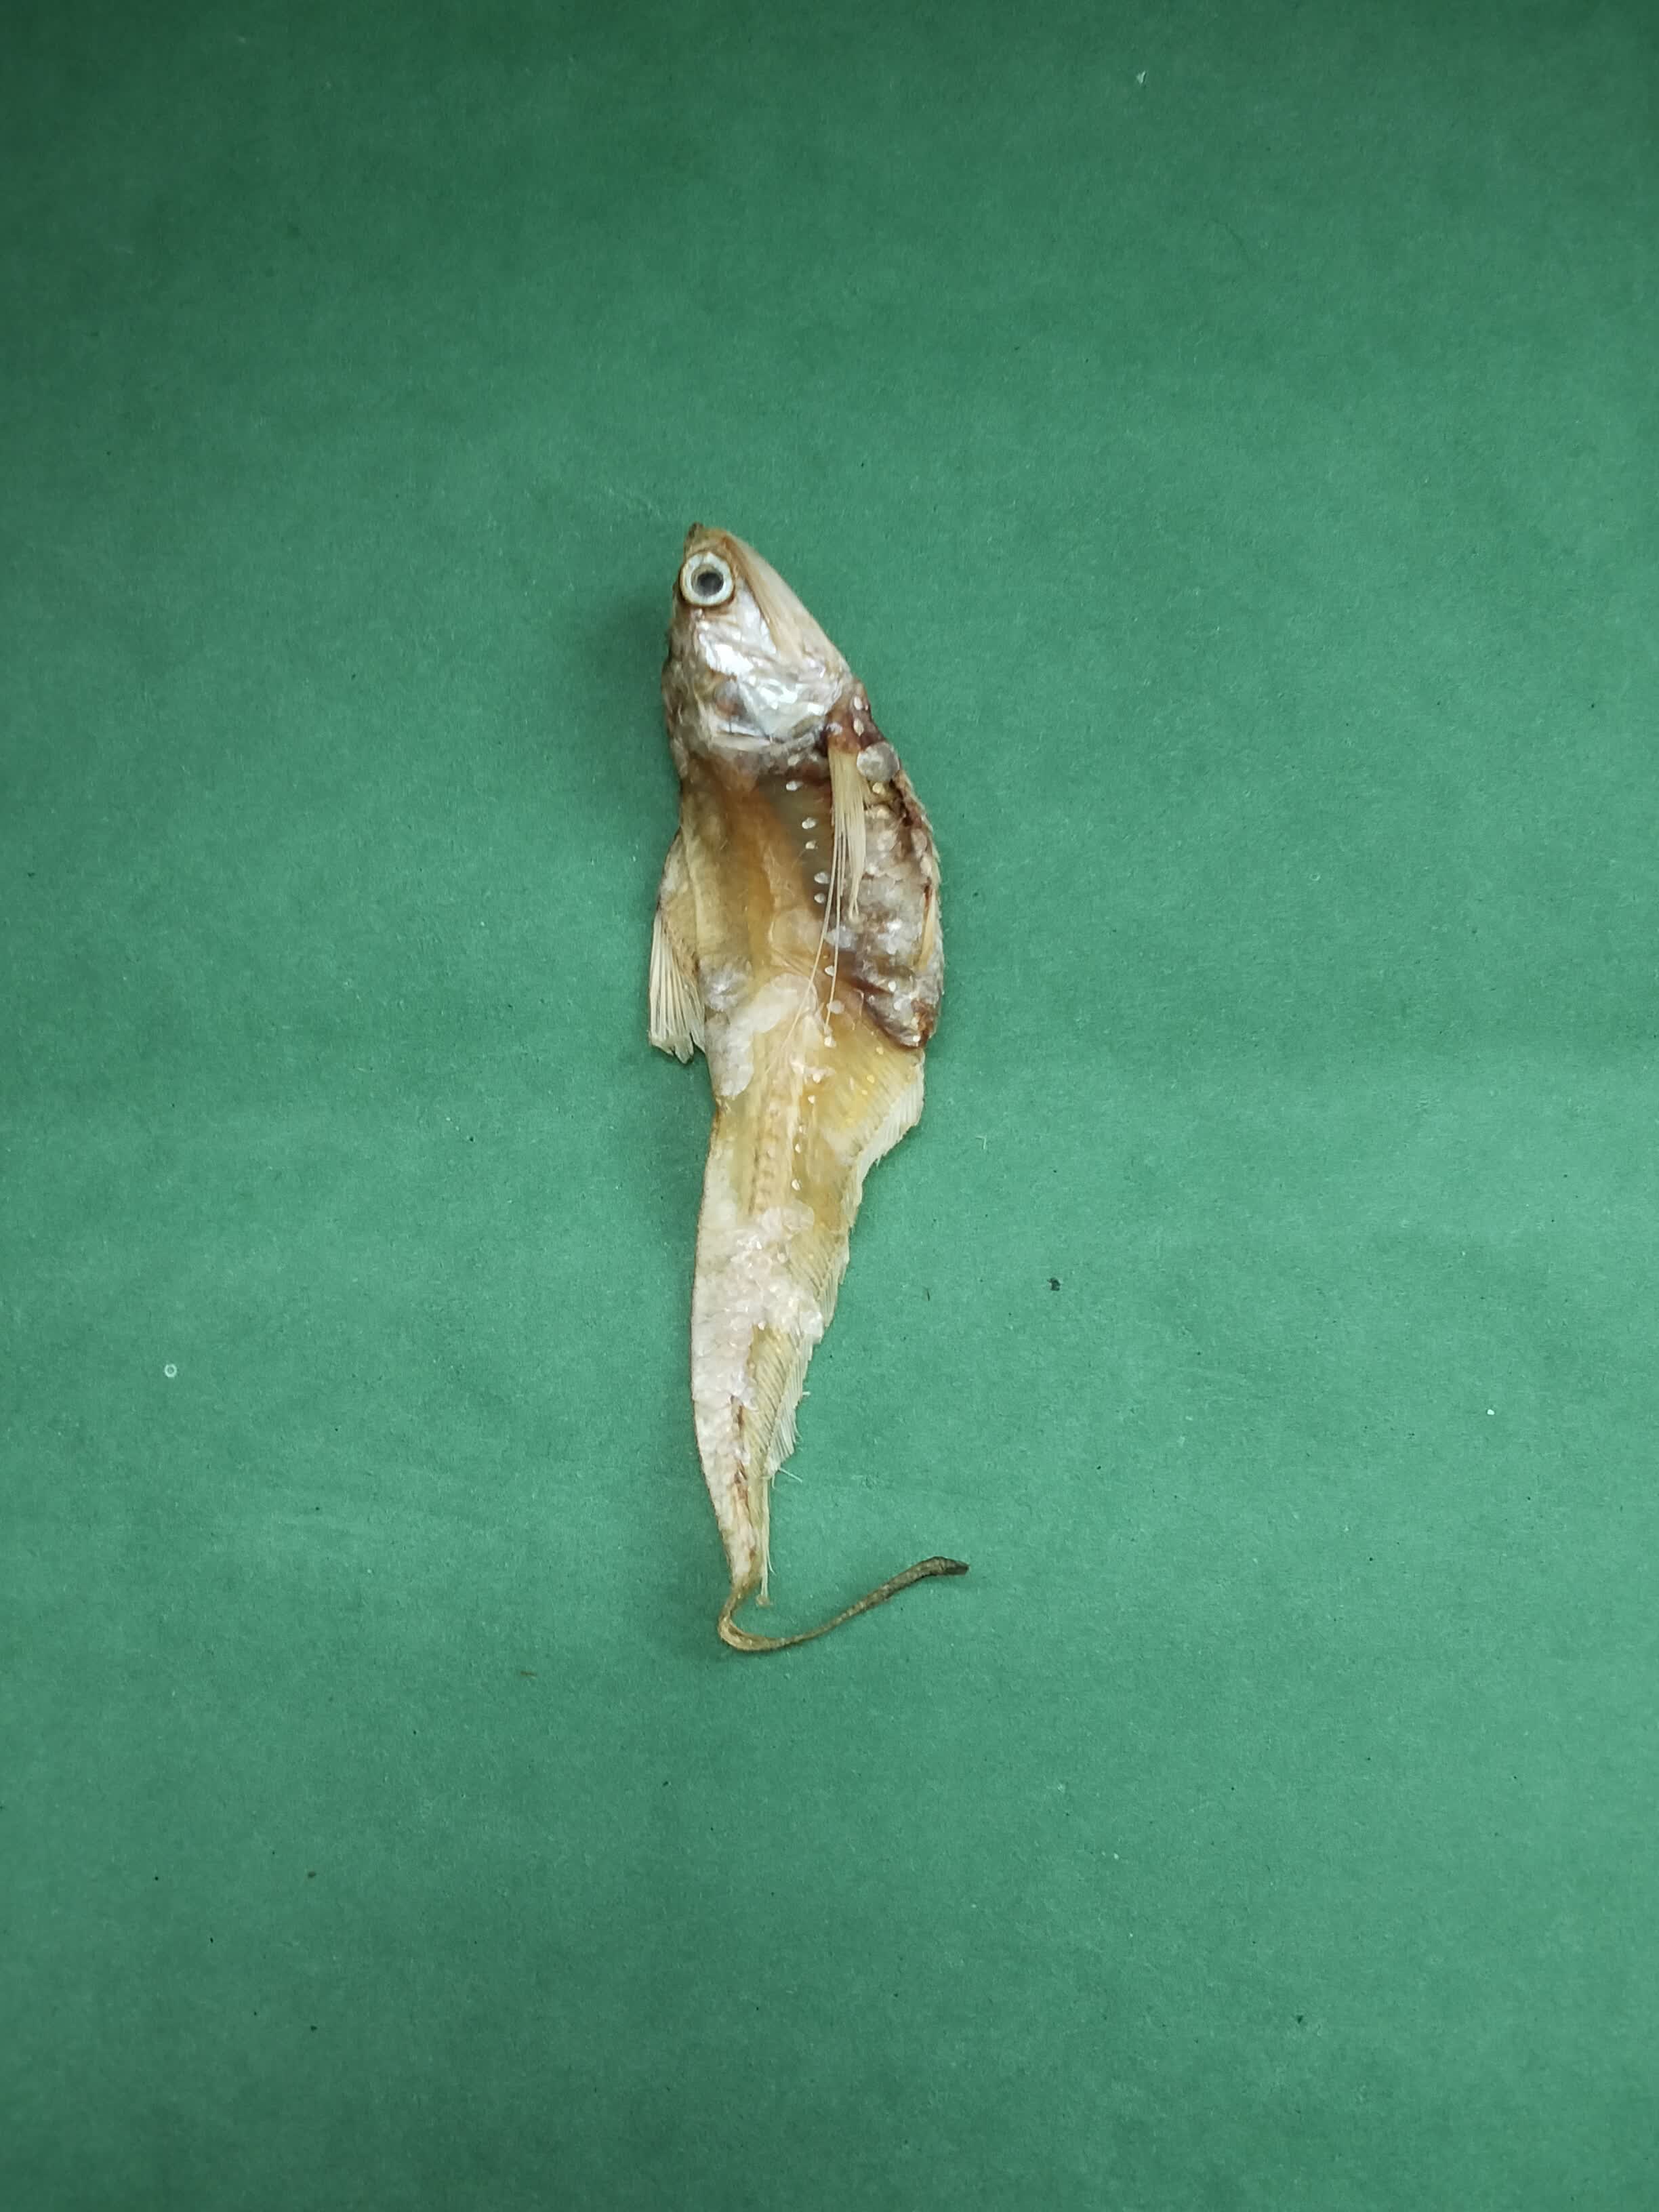
Species: Shundori